HMS Roebuck (1690)

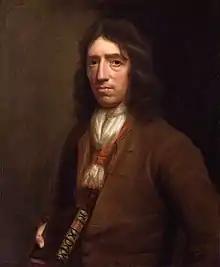
William Dampier, "Roebuck"s captain, tasked with surveying the coast of New Holland, by Thomas Murray. National Portrait Gallery, London.

After a period of relative obscurity, "Roebuck" was placed under the command of William Dampier in July 1698. This anomalous appointment of a former buccaneer to the command of one of King William's ships is explained by Dampier's growing reputation as he travelled widely and exhibited the famous tattooed Prince Jeoly and his mother. Purchased during his first circumnavigation, they had been described in a broadsheet from 1691 to 1692 as a "just wonder of the age". This popularity translated into greater recognition among academics, seafarers, politicians and royalty following publication of his remarkable travelogue, "A New Voyage Round the World", in 1697.